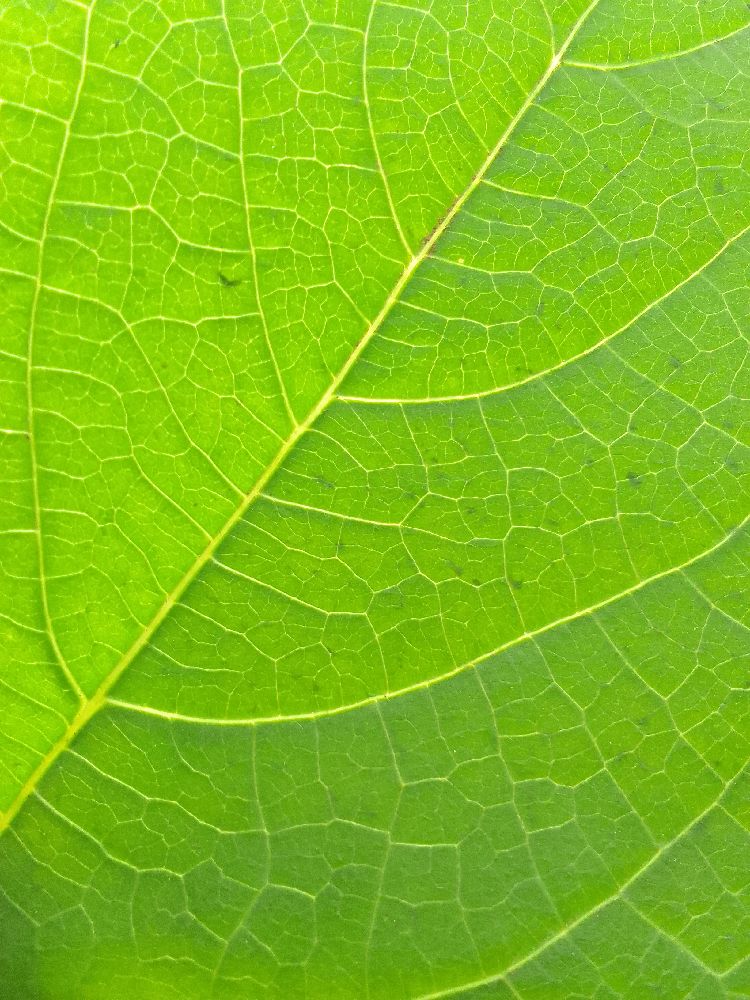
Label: healthy